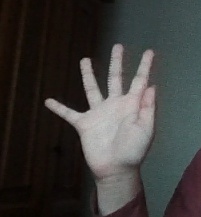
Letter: sheen